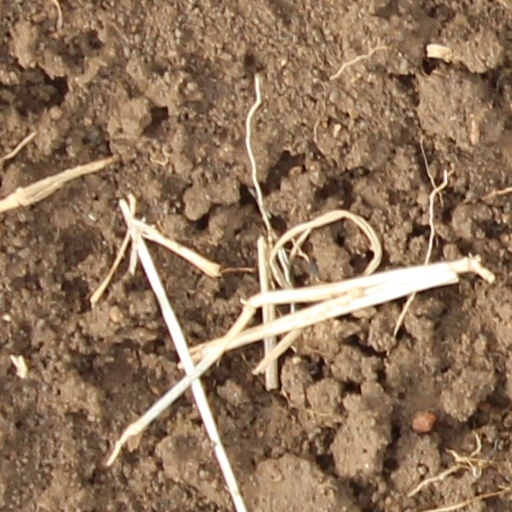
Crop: wheat